Richard Dadd

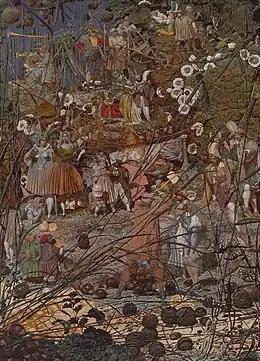

On his return to England in May 1843, Dadd was diagnosed to be of unsound mind and was taken by his family to recuperate in the rural village of Cobham, Kent. In August of that year, having become convinced that his father was the Devil in disguise, Dadd killed him with a knife and fled to France. En route to Paris, Dadd attempted to kill a fellow passenger with a razor but was overpowered and arrested by police. Dadd confessed to killing his father and was returned to England, where he was committed to the criminal department of Bethlem psychiatric hospital (also known as Bedlam). There and subsequently at the newly created Broadmoor Hospital, Dadd was cared for in an enlightened manner by Doctors William Wood, William Orange and Sir William Charles Hood.